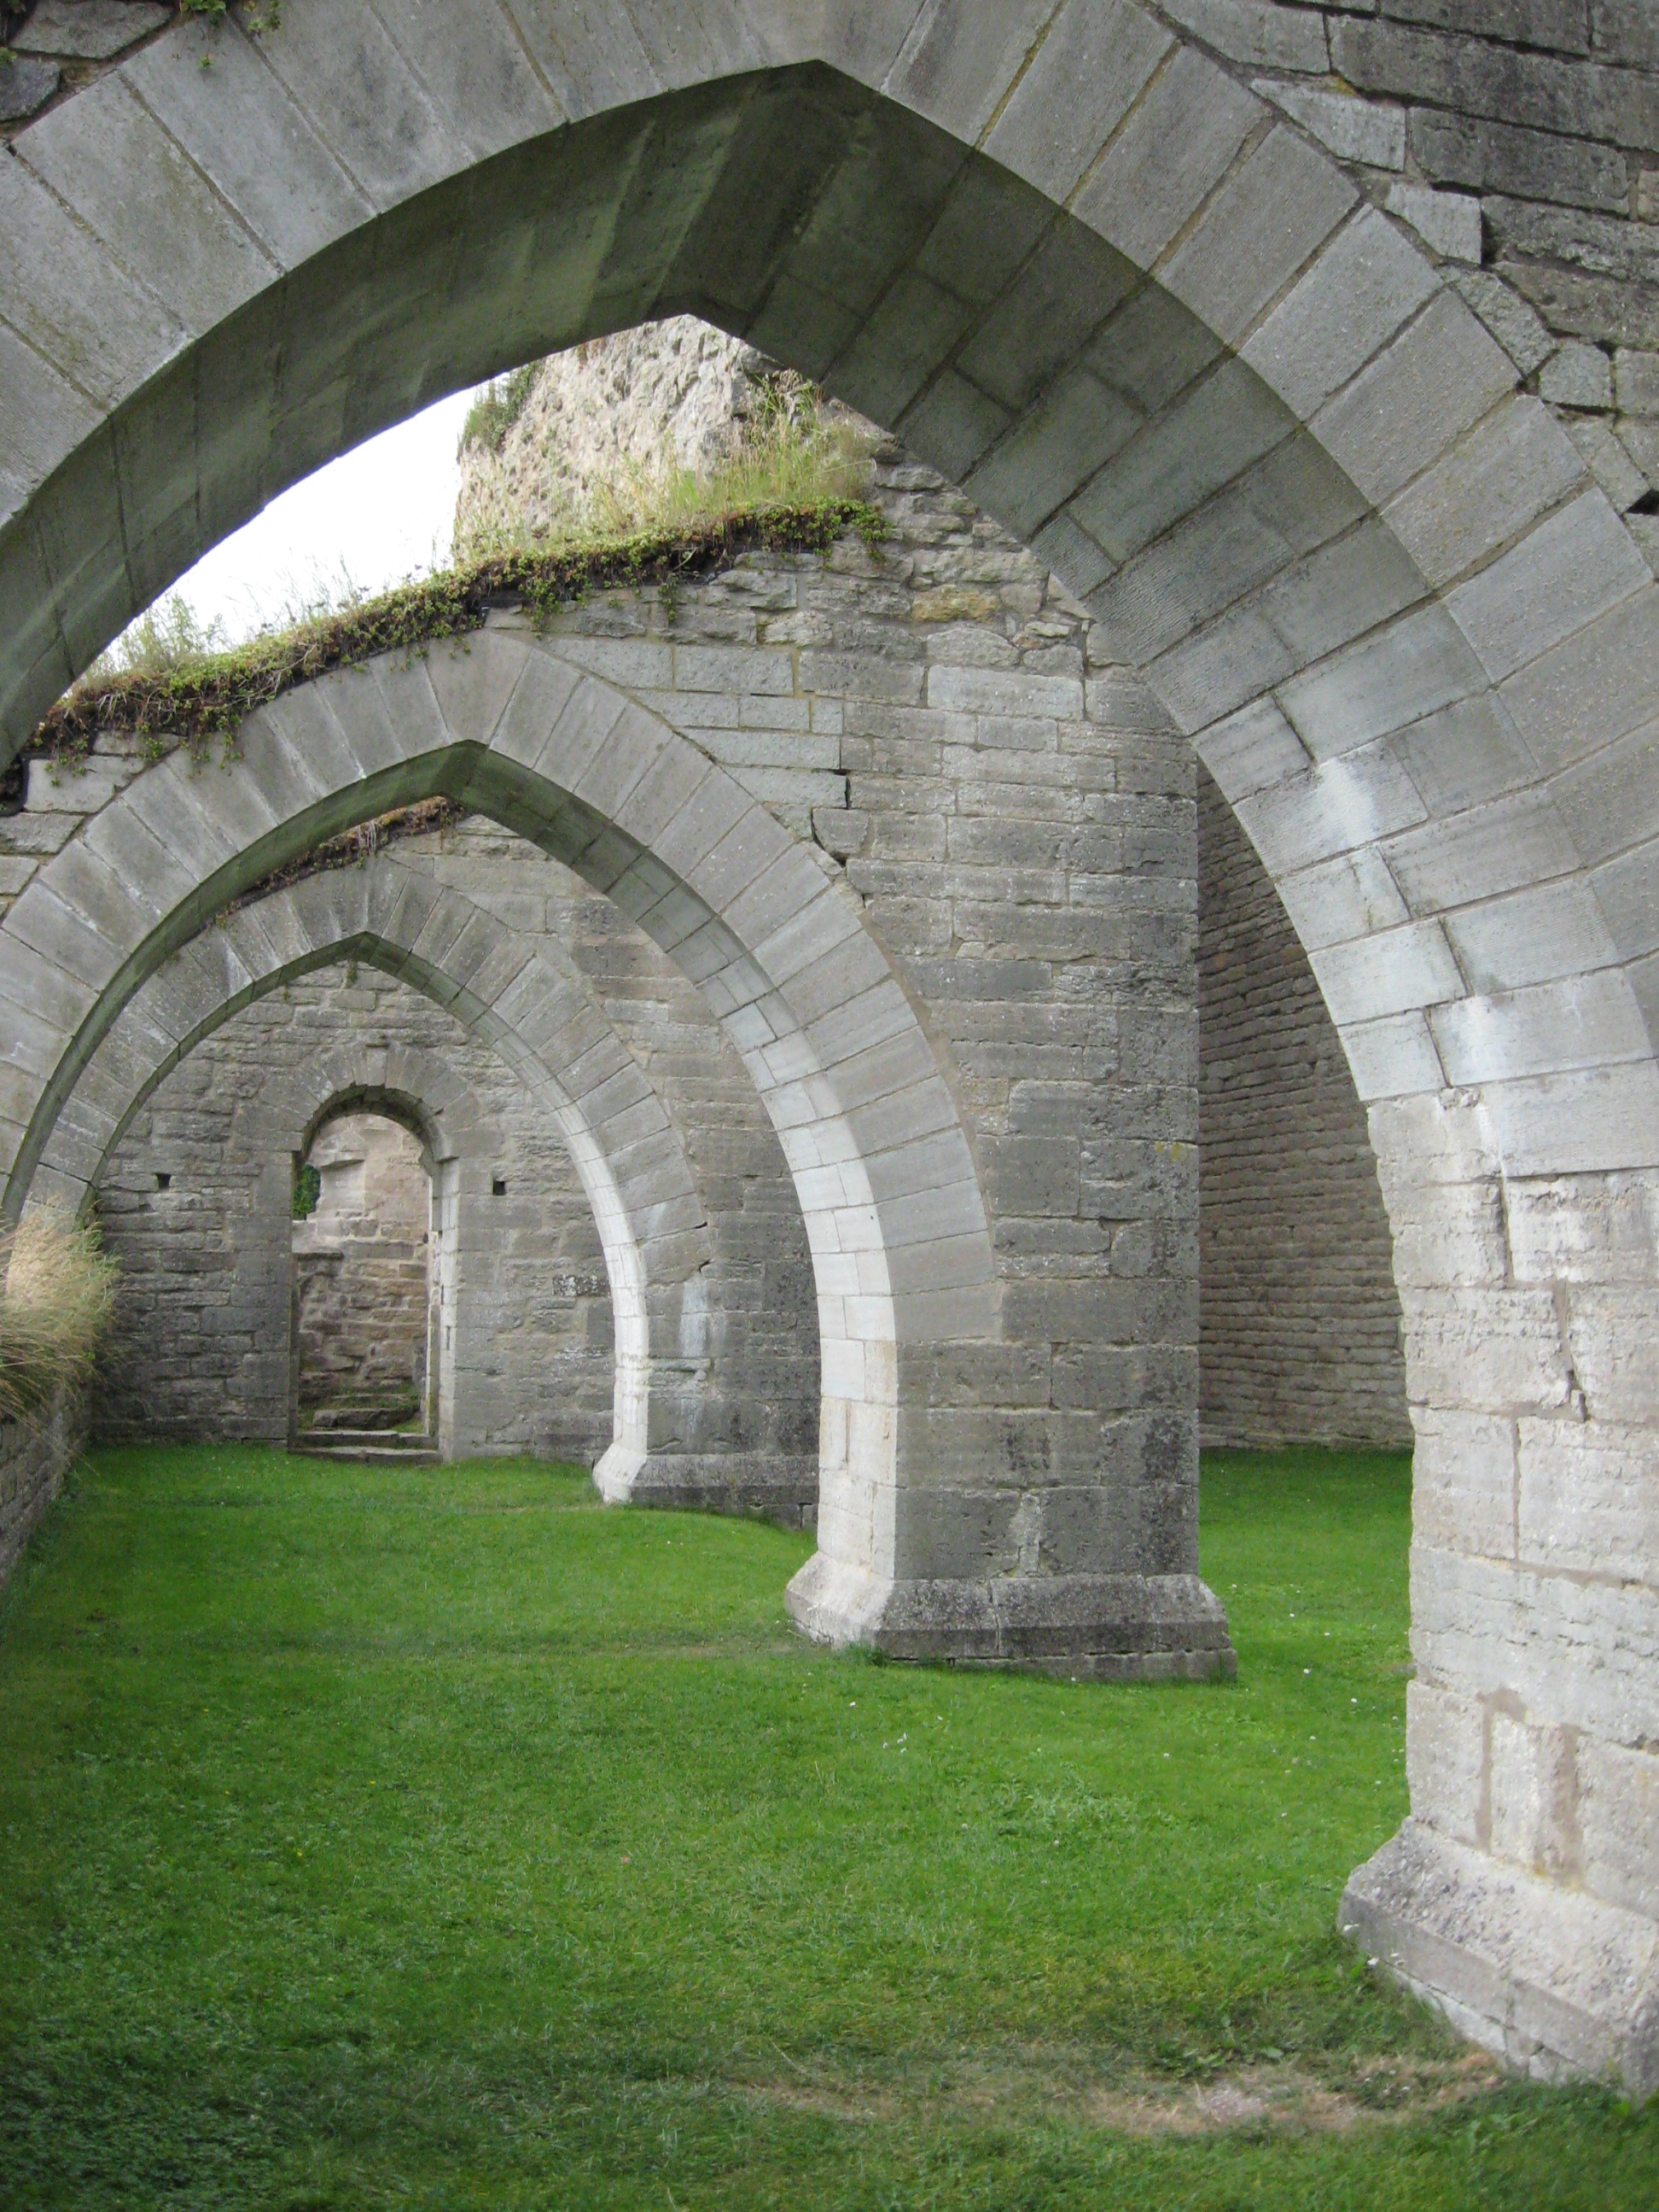
architecture, bridge, building, arch, ruins, monastery, arcade, abbey, aqueduct, ancient history